Abdullah II of Jordan

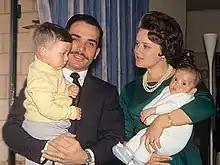
Prince Abdullah (age 2) and Prince Faisal with their parents, King Hussein and Princess Muna, in 1964

Abdullah was born on 30 January 1962 at Palestine Hospital in Al Abdali, Amman, to King Hussein and Hussein's British-born second wife, Princess Muna Al-Hussein (born Toni Avril Gardiner). He is the namesake of his paternal great-grandfather, Abdullah I, who founded modern Jordan. Abdullah's dynasty, the Hashemites, ruled Mecca for over 700 years—from the 10th century until the House of Saud conquered Mecca in 1925—and have ruled Jordan since 1921. The Hashemites are the oldest ruling dynasty in the Muslim world. According to family tradition, Abdullah is the 41st-generation agnatic descendant of Muhammad's daughter Fatimah and her husband, Ali, the fourth Rashidun caliph.